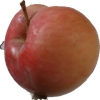
Label: Apple 10